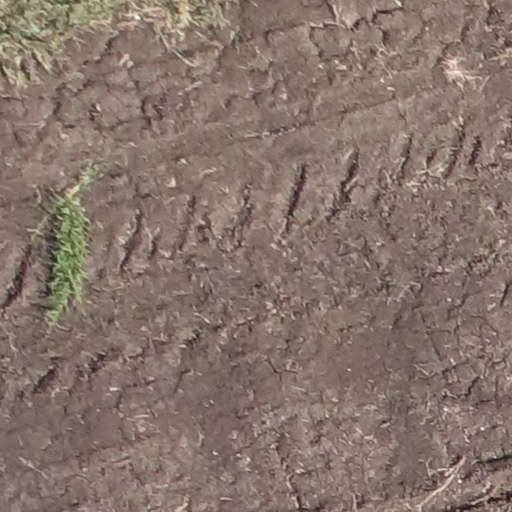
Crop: sorghum